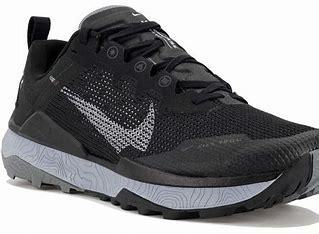
Brand: Nike
Model: Wildhorse 8